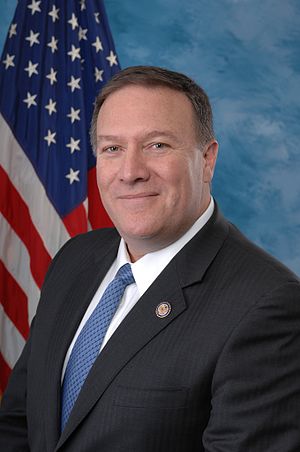
Regeringen Donald Trump / Sammensætning
Mike Pompeo
Regeringen Donald Trump tiltrådte som USA's regering den 20. januar 2017.